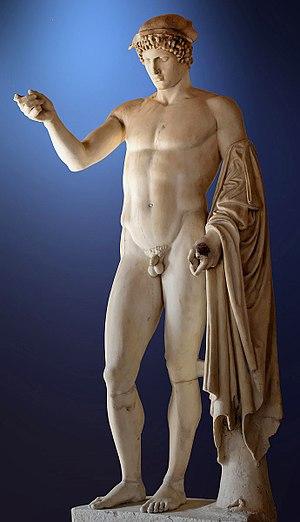
Hermès Logios. Marbre, copie romaine de la fin du Ier siècle-début du IIe siècle ap. J.-C. d'après un original grec du Ve siècle av. J.-C. Italiano: Cosidetto “Hermes Logios”. Marmo, copia romana della fine del I sec.-inizio del II sec. d.C. da un originale greco del V sec. a.C.